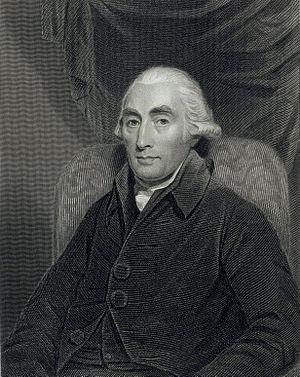
L'histoire de la thermodynamique classique tente de retracer l'origine et l'évolution des idées, des méthodes, des hommes et des connaissances de la thermodynamique, discipline étudiant le comportement thermique des corps et les changements d’état de la matière.